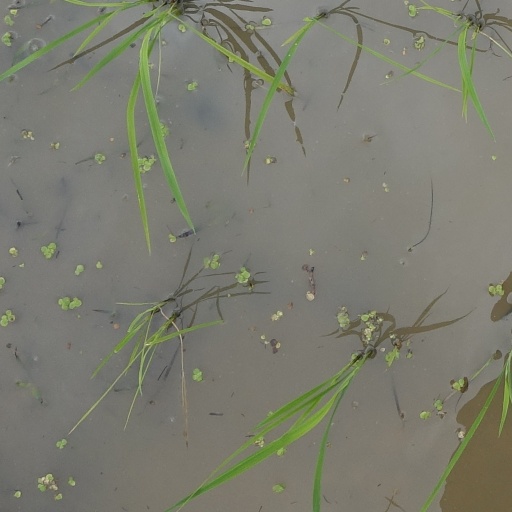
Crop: rice